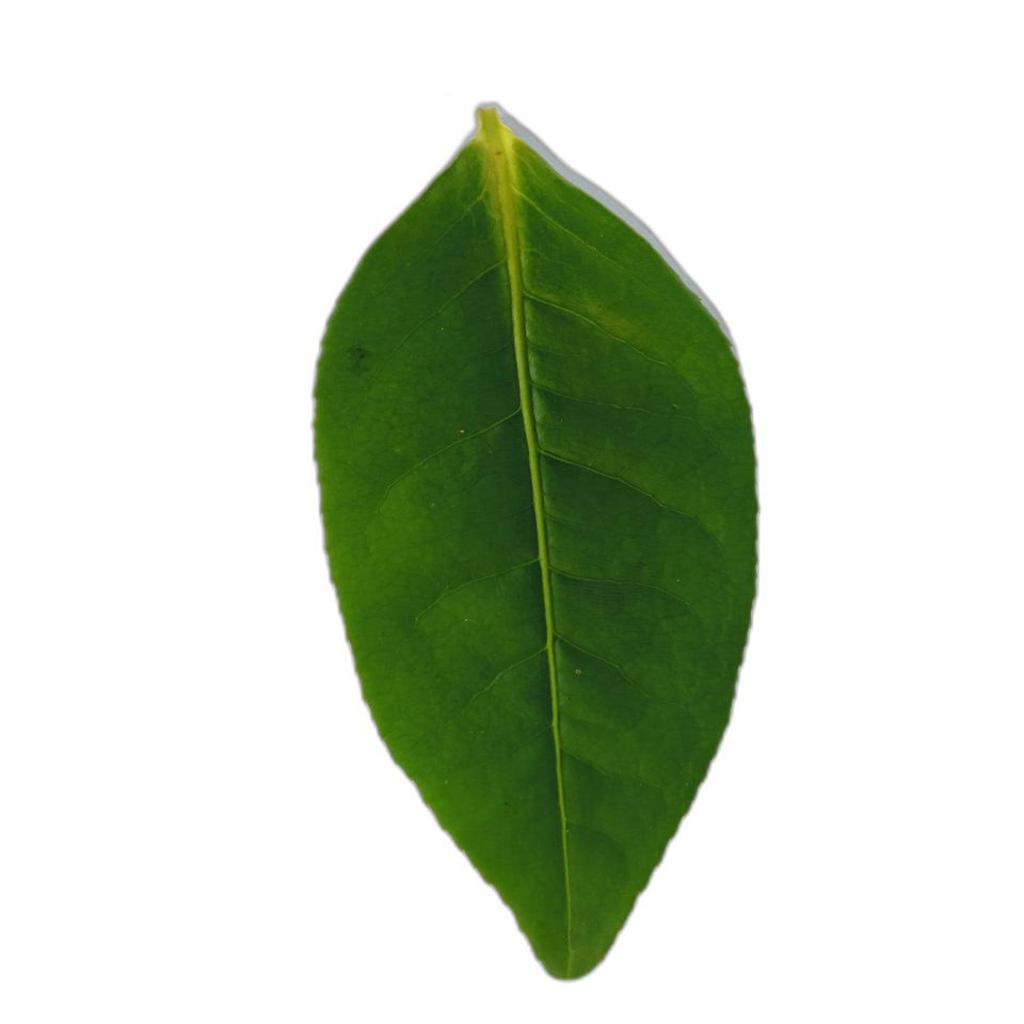
Label: Healthy